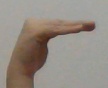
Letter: haa